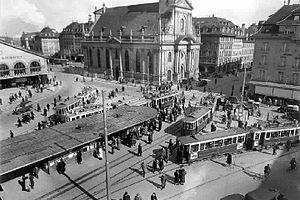
Le tramway de Berne est le réseau de tramway desservant la ville de Berne, capitale du canton éponyme et de la Suisse. Le réseau fonctionne depuis 1890 et est de nos jours est composé de cinq lignes d'une longueur totale de 39,6 km et à écartement métrique. Il est exploité depuis 1947 par la Städtische Verkehrsbetriebe Bern qui opère depuis 2000 sous la marque Bernmobil.